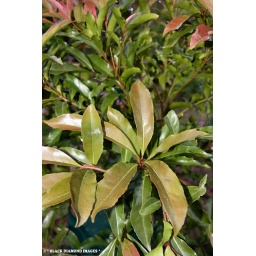
Family : ElaeocarpaceaeA buttressed 35 metre tree from rainforest in the Mossman and Mowbray river catchments.